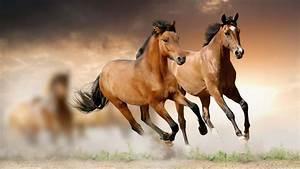
horse